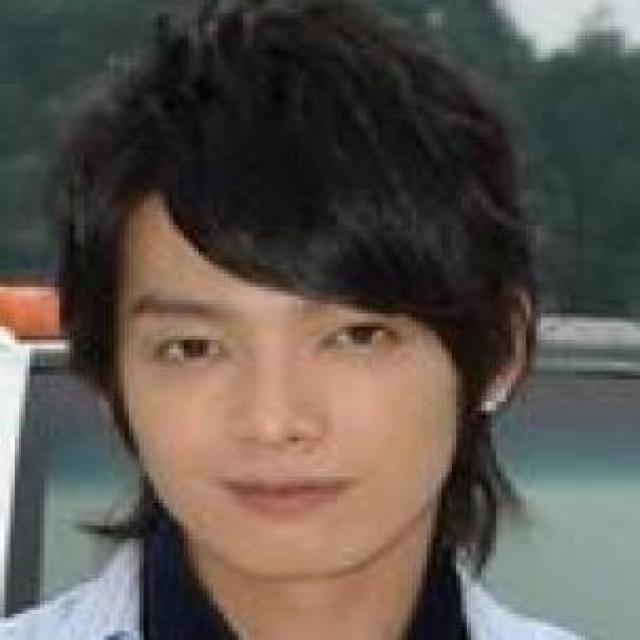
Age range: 21-44